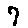
Label: 7